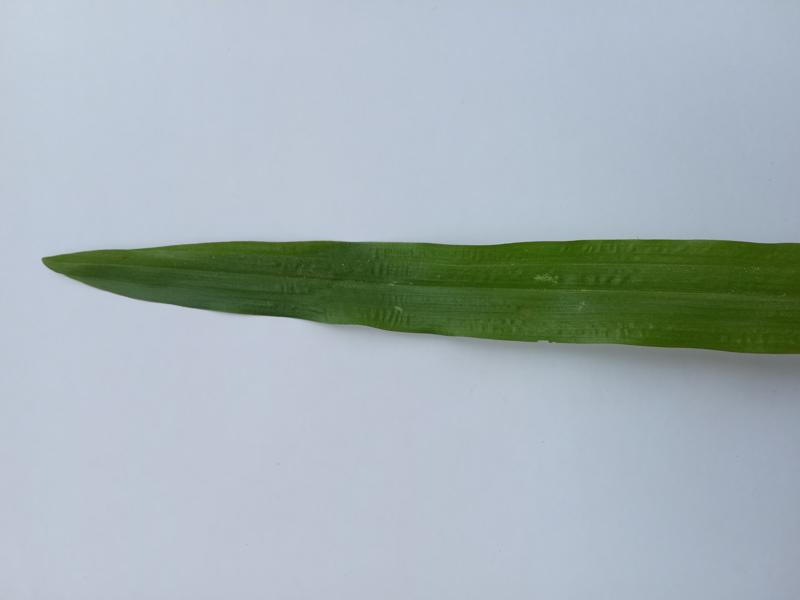
Weed species: Paspalum scrobiculatum